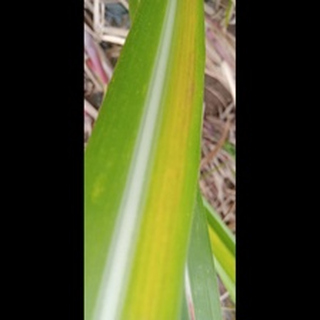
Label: sugarcane_yellow_leaf_disease